Annibale Carracci

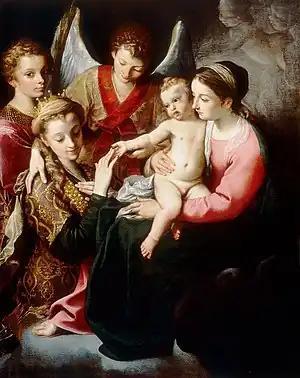
"The Mystic Marriage of St Catherine"

In the century following his death, to a lesser extent than Bernini and Cortona, Carracci and baroque art in general came under criticism from neoclassic critics such as Winckelmann and even later from the prudish John Ruskin, as well as admirers of Caravaggio. Carracci in part was spared opprobrium because he was seen as an emulator of the highly admired Raphael, and in the Farnese frescoes, attentive to the proper themes such as those of antique mythology.